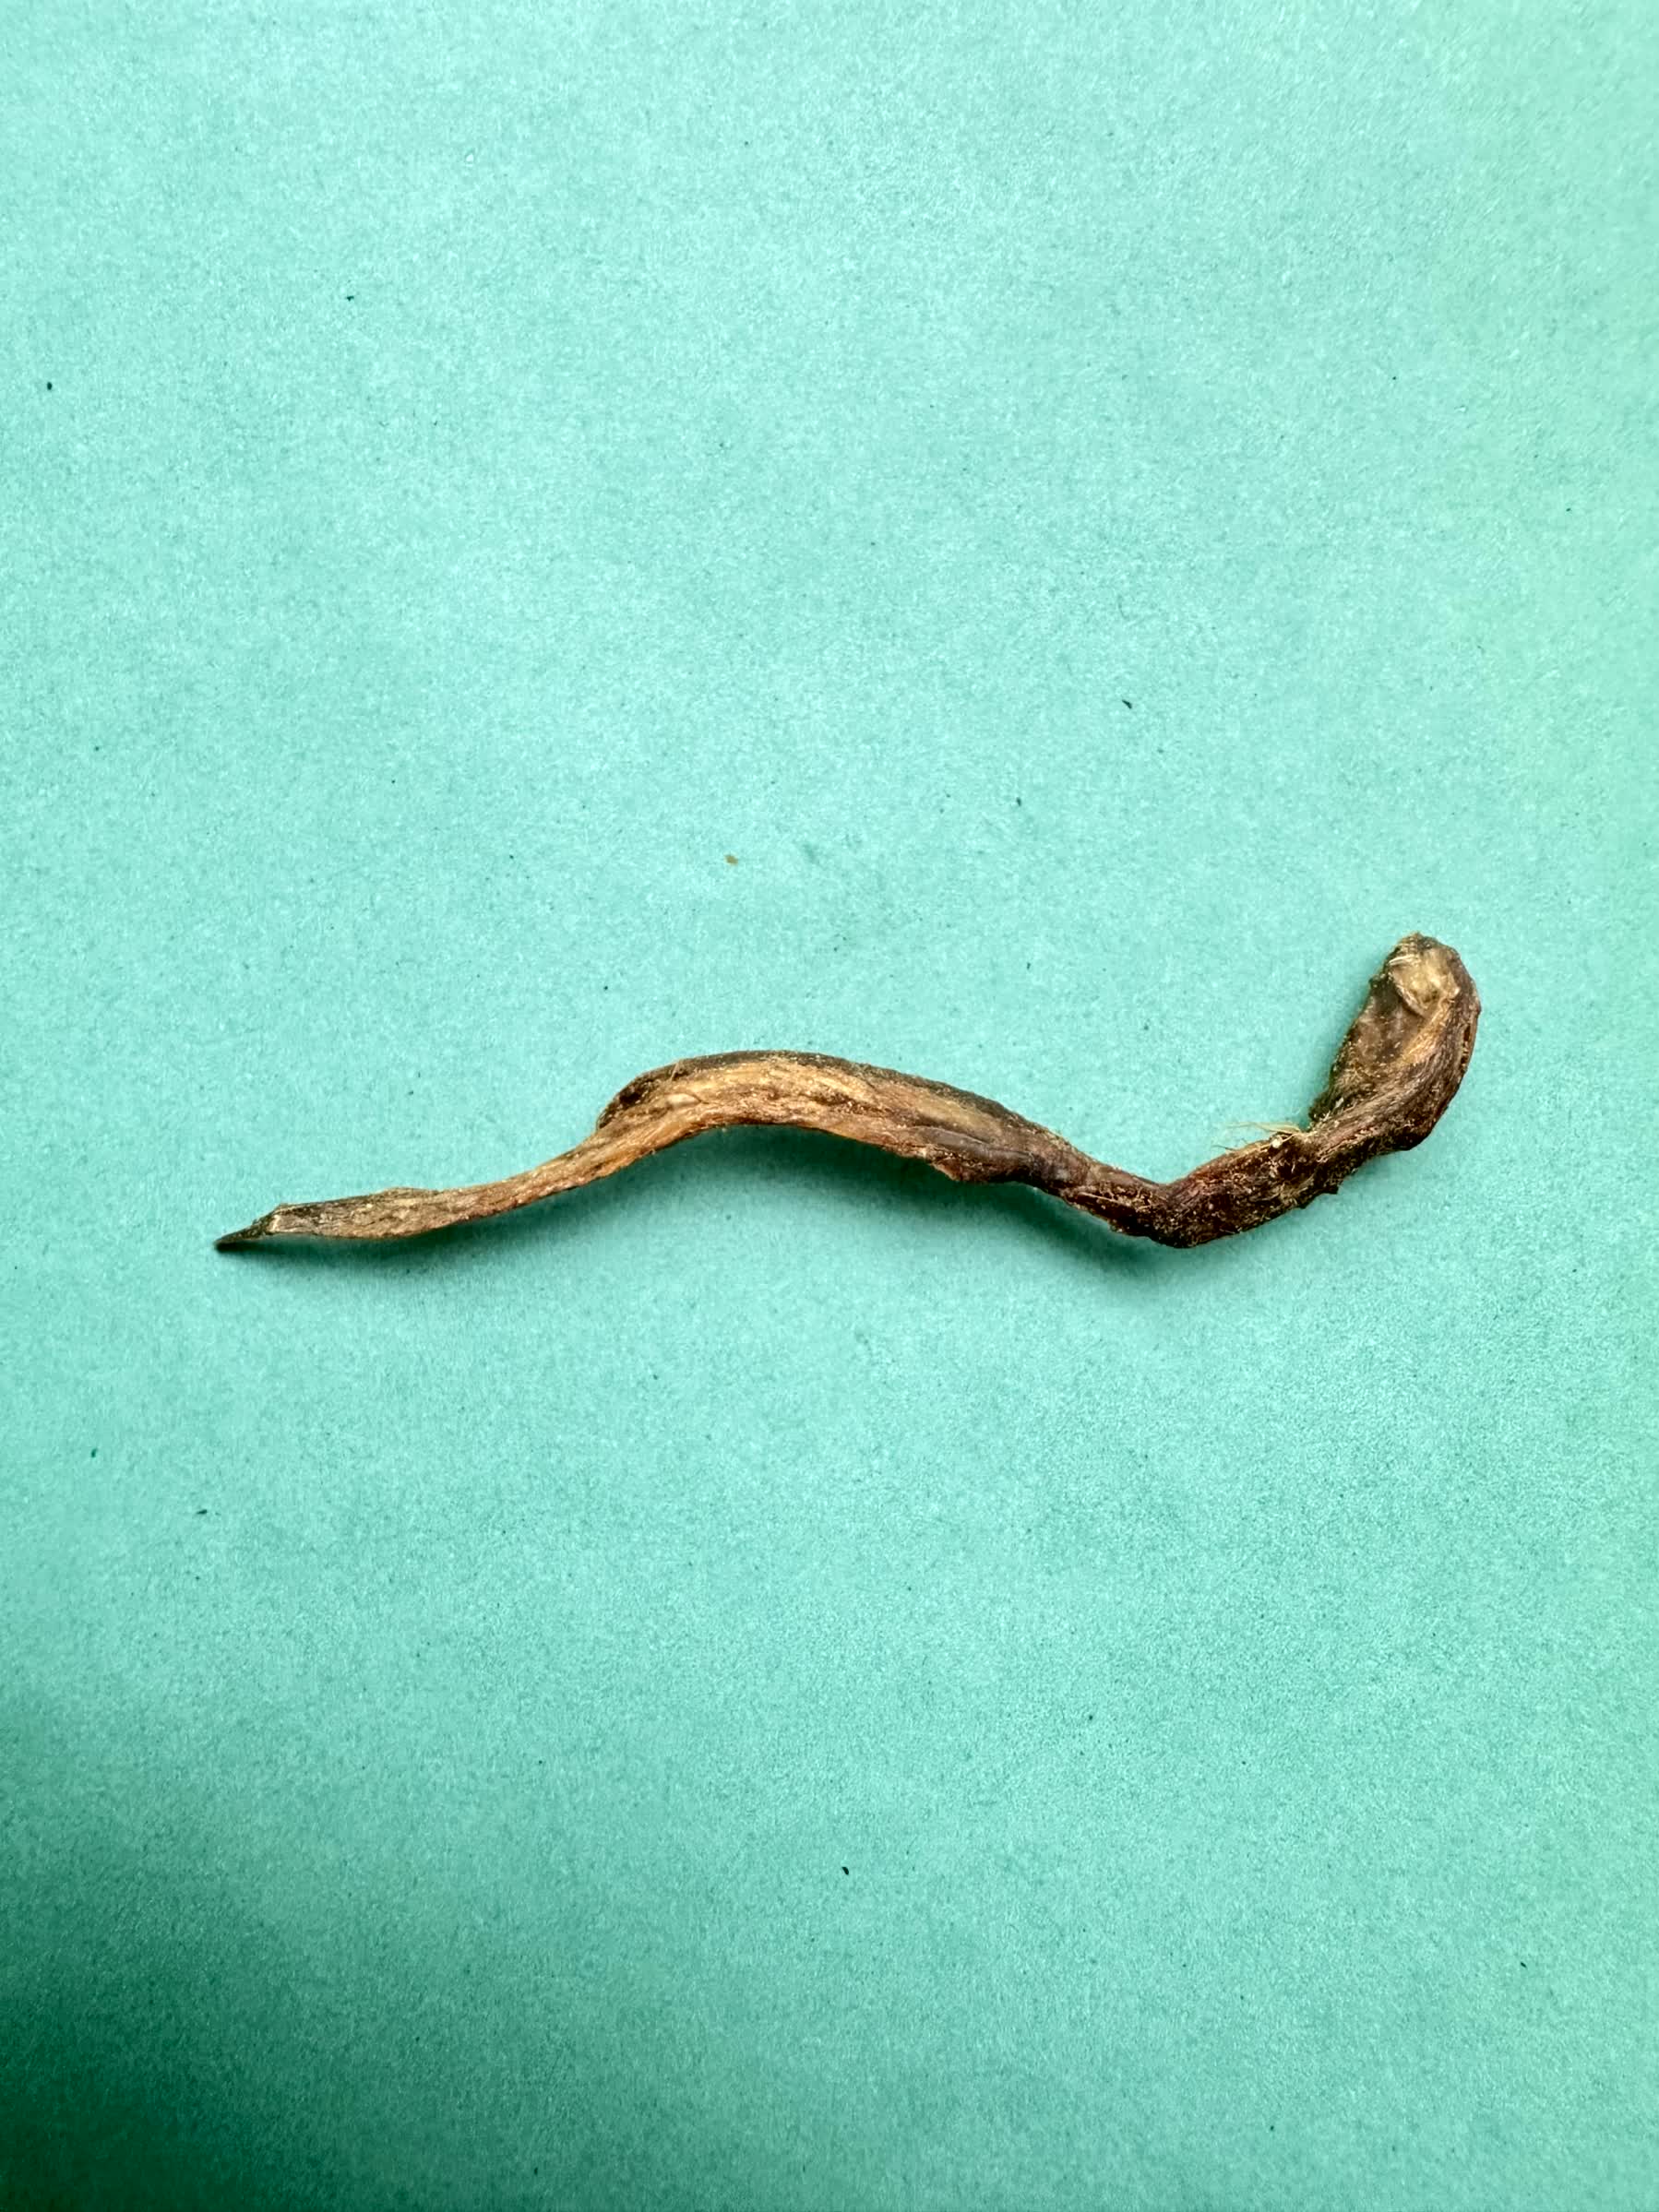
Species: Chewa